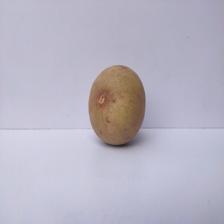
Size: Large